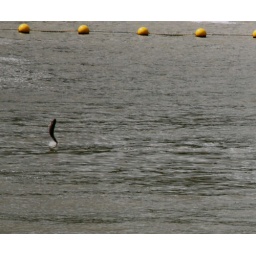
Jumping for Joy - jumping fish near Lock 1 River Murray